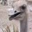
Label: bird